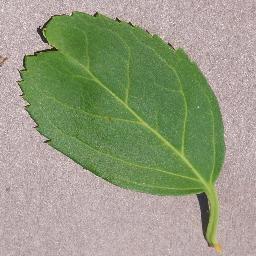
Label: Cherry___healthy